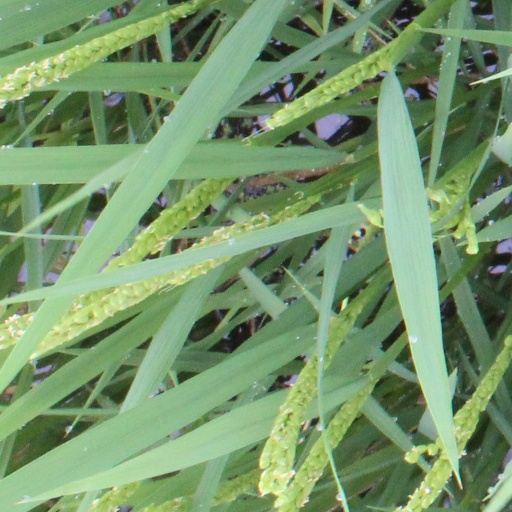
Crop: rice